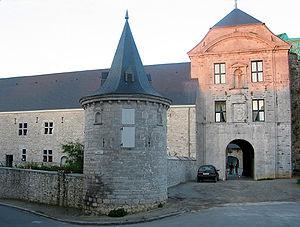
Anthisnes (Belgique) la ferme abbatiale St-Laurent (XVIIe siècle).
Cette page regroupe l'ensemble du patrimoine immobilier classé de la ville belge d'Anthisnes.
Anthisnes [ɑ̃tin] est une commune francophone de Belgique située en Région wallonne dans la province de Liège, ainsi qu'une localité où siège son administration. Elle se trouve à 25 km au sud-ouest de Liège, dans le Condroz.
L'ancienne ferme abbatiale Saint-Laurent appelée aussi le château-ferme d'Anthisnes est un bâtiment situé à Anthisnes en province de Liège. Une aile de la ferme comprend l'ancienne église Saint-Maximin datant du Xᵉ siècle dont les peintures murales sont reprises sur la liste du patrimoine exceptionnel de la Région wallonne depuis 2009.